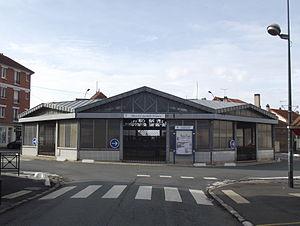
Marché Anatole France à Vigneux-sur-Seine (Essonne, Île-de-France, France).
Vigneux-sur-Seine est une commune française située à 17,6 kilomètres du centre de Paris dans le département de l’Essonne en région Île-de-France. Elle est le chef-lieu du canton de Vigneux-sur-Seine.